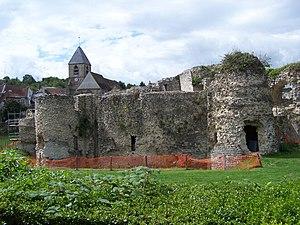
Beynes est une commune française située dans le département des Yvelines, en région Île-de-France.
La Mauldre est une petite rivière française, de 35,4 km de long, affluent de rive gauche de la Seine, qui coule dans le département des Yvelines, dans la région Île-de-France.
Le château de Beynes est un château fort en ruines situé dans le centre de la commune de Beynes dans le département des Yvelines, en France.